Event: Nepal Earthquake
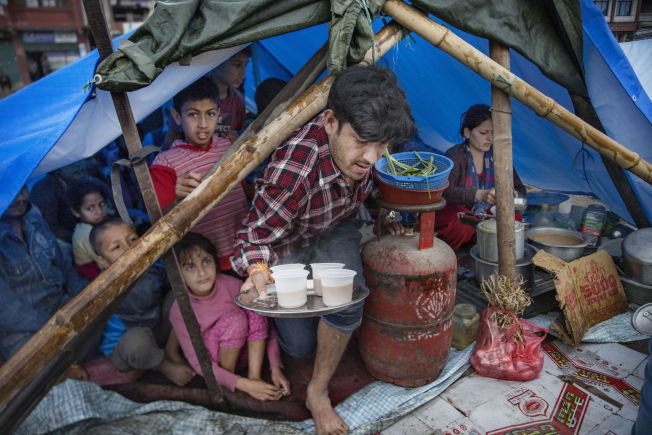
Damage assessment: no_damage